7th World Congress of the Comintern

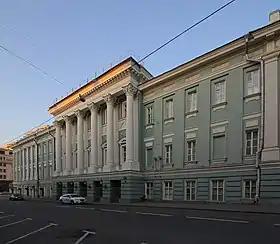
The House of Unions in Moscow, site of the 7th World Congress of the Comintern, as it appears today.

The Seventh World Congress of the Communist International (Comintern) was a multinational conference held in Moscow from 25 July through 20 August 1935 by delegated representatives of ruling and non-ruling communist parties from around the world and invited guests representing other political and organized labor organizations. The gathering was attended by 513 delegates, of whom 371 were accorded full voting rights, representing 65 Comintern member parties as well as 19 sympathizing parties.